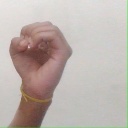
अक्षर: ऊ